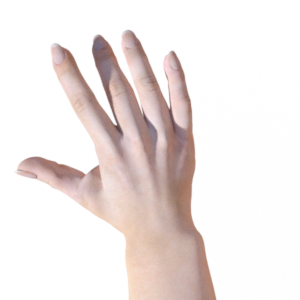
Label: paper